Shirley, Southampton

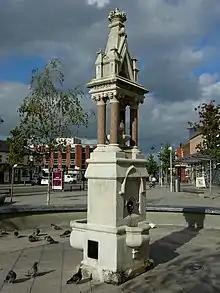
The drinking fountain in Shirley's shopping precinct

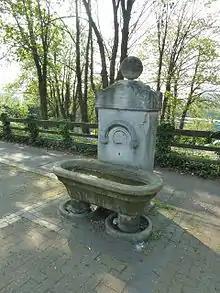
Fourposts Hill drinking trough in Freemantle

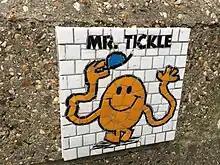
The Mr. Tickle mosaic on Romsey Road in Shirley

The ecclesiastical parish of Shirley was made a local board district on 21 February 1853. Freemantle was absorbed into the district on 29 September 1881 and the enlarged district was renamed "Shirley and Freemantle" a few weeks later, on 7 December 1881. Such local board districts were converted into urban districts on 31 December 1894. The Shirley and Freemantle Urban District was short-lived; it was abolished less than a year later on 8 November 1895 when the area was incorporated into the county borough of Southampton.